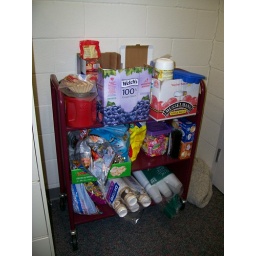
A book cart holds snacks in preparations for the finals-week 'Study Snacks' the library provides.